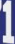
Number: 1